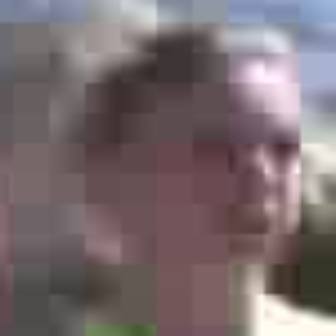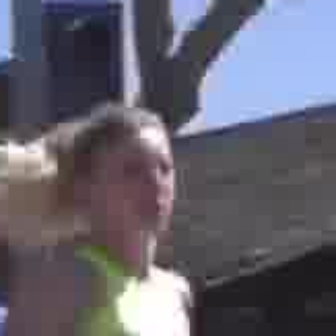
  Please identify the target specified by the bounding box [133,101,299,267] in the first image and locate it in the second image. Return the coordinates in [x_min,y_min,x_max,y_max] format.
Answer: [87,147,171,232]